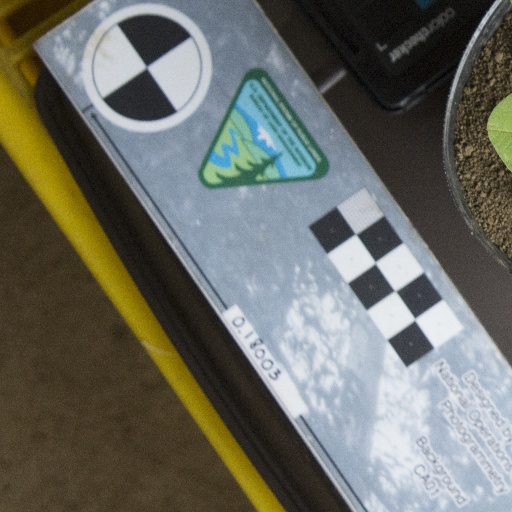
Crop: soybean